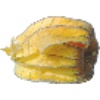
Label: Physalis with Husk 1